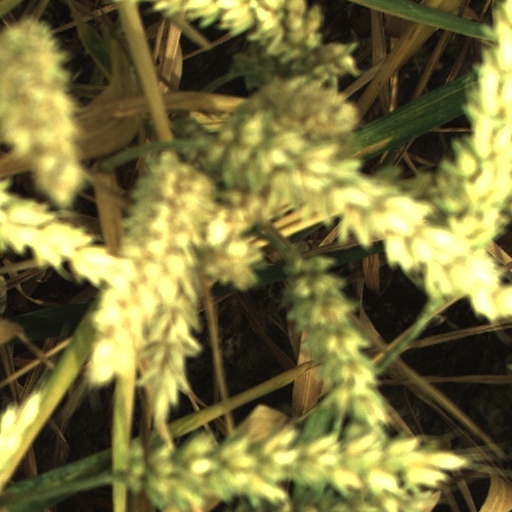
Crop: wheat